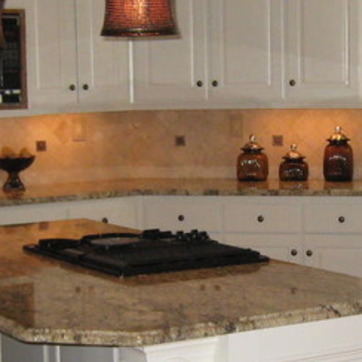
Material: polishedstone